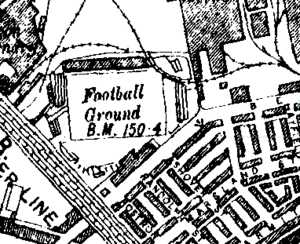
Hyde Road est un ancien stade de football établi à West Gorton, Manchester, en Angleterre.